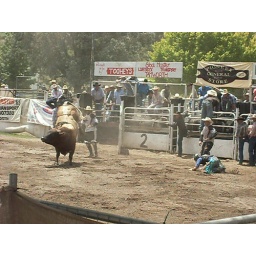
...and face plants in the sand.